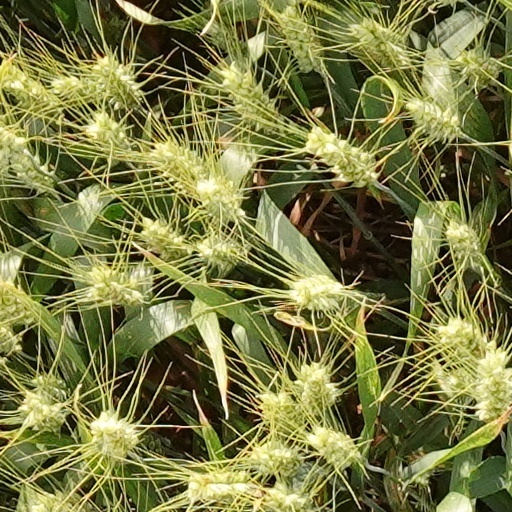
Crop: wheat